Muséum d'histoire naturelle d'Angers

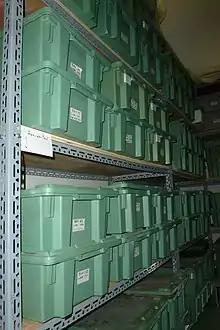
Boxes stored in the prehistory reserves, Muséum d'Angers

The collections of prehistory total about objects mainly from the Paleolithic site of Roc-en-Pail. Known since the beginning of the 20th century, the site of Roc-en-Pail, in Chalonnes-sur-Loire, has yielded a great diversity of objects: mammoth teeth, reindeer antlers, various bones and lithic tools, evidence of an ancient human occupation of the site. The systematic excavations of Michel Gruet (1912–1998) in the 1940s–1980s were particularly fortunate, and the discovery of Neanderthal bones (maxilla, isolated tooth and humerus), partially exhibited at the Muséum d'Angers, confirmed the importance of the site for the study of prehistory in Anjou and in Europe. New excavation campaigns at Roc-en-Pail are underway and the resulting material will also become part of the collections of the Muséum d'Angers. The permanent exhibition of prehistory has recently been enriched with display cases relating to human evolution, including a display of fossil skull casts on the human phylogenetic tree and a primatology installation.